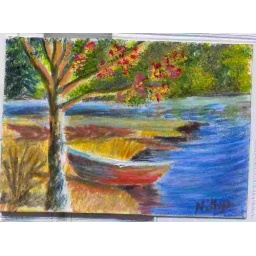
Red boat in blue waters